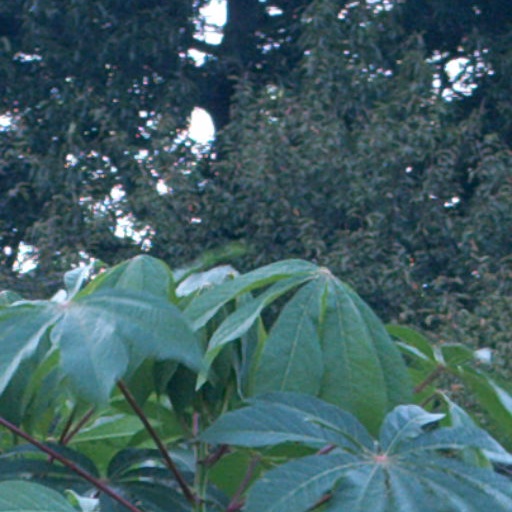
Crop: cassava